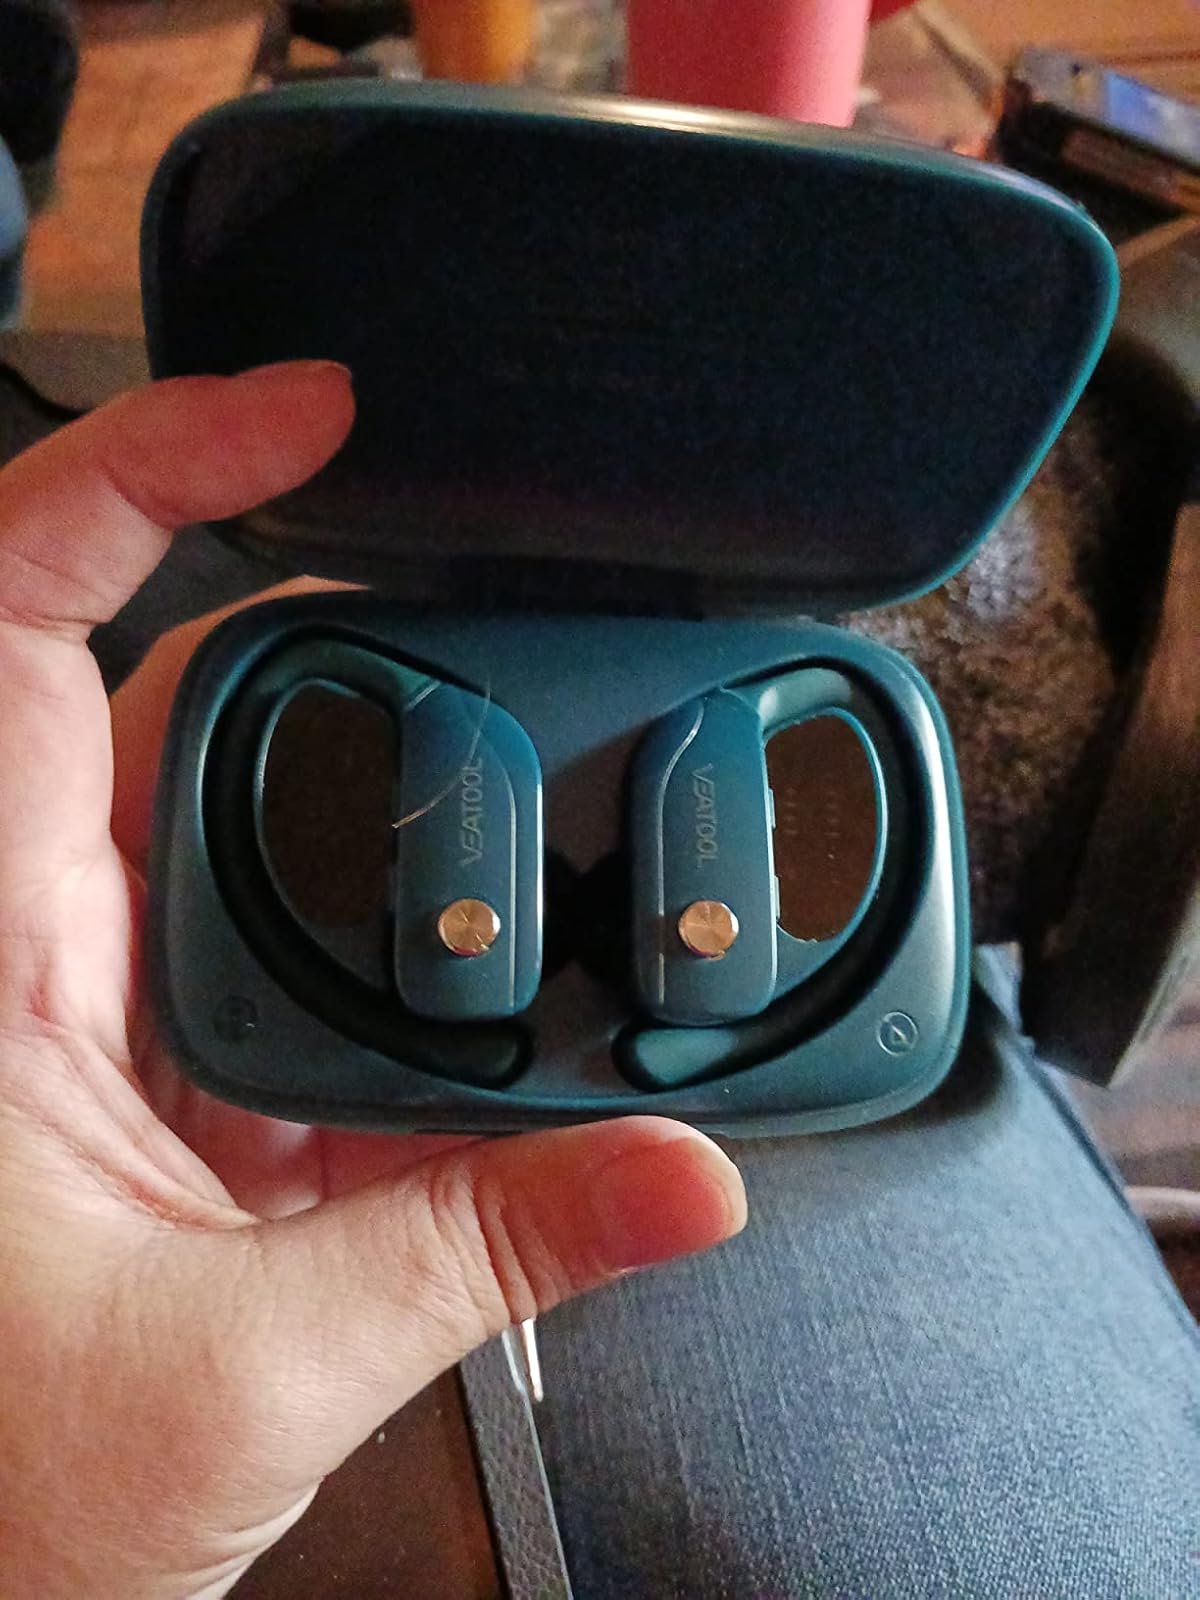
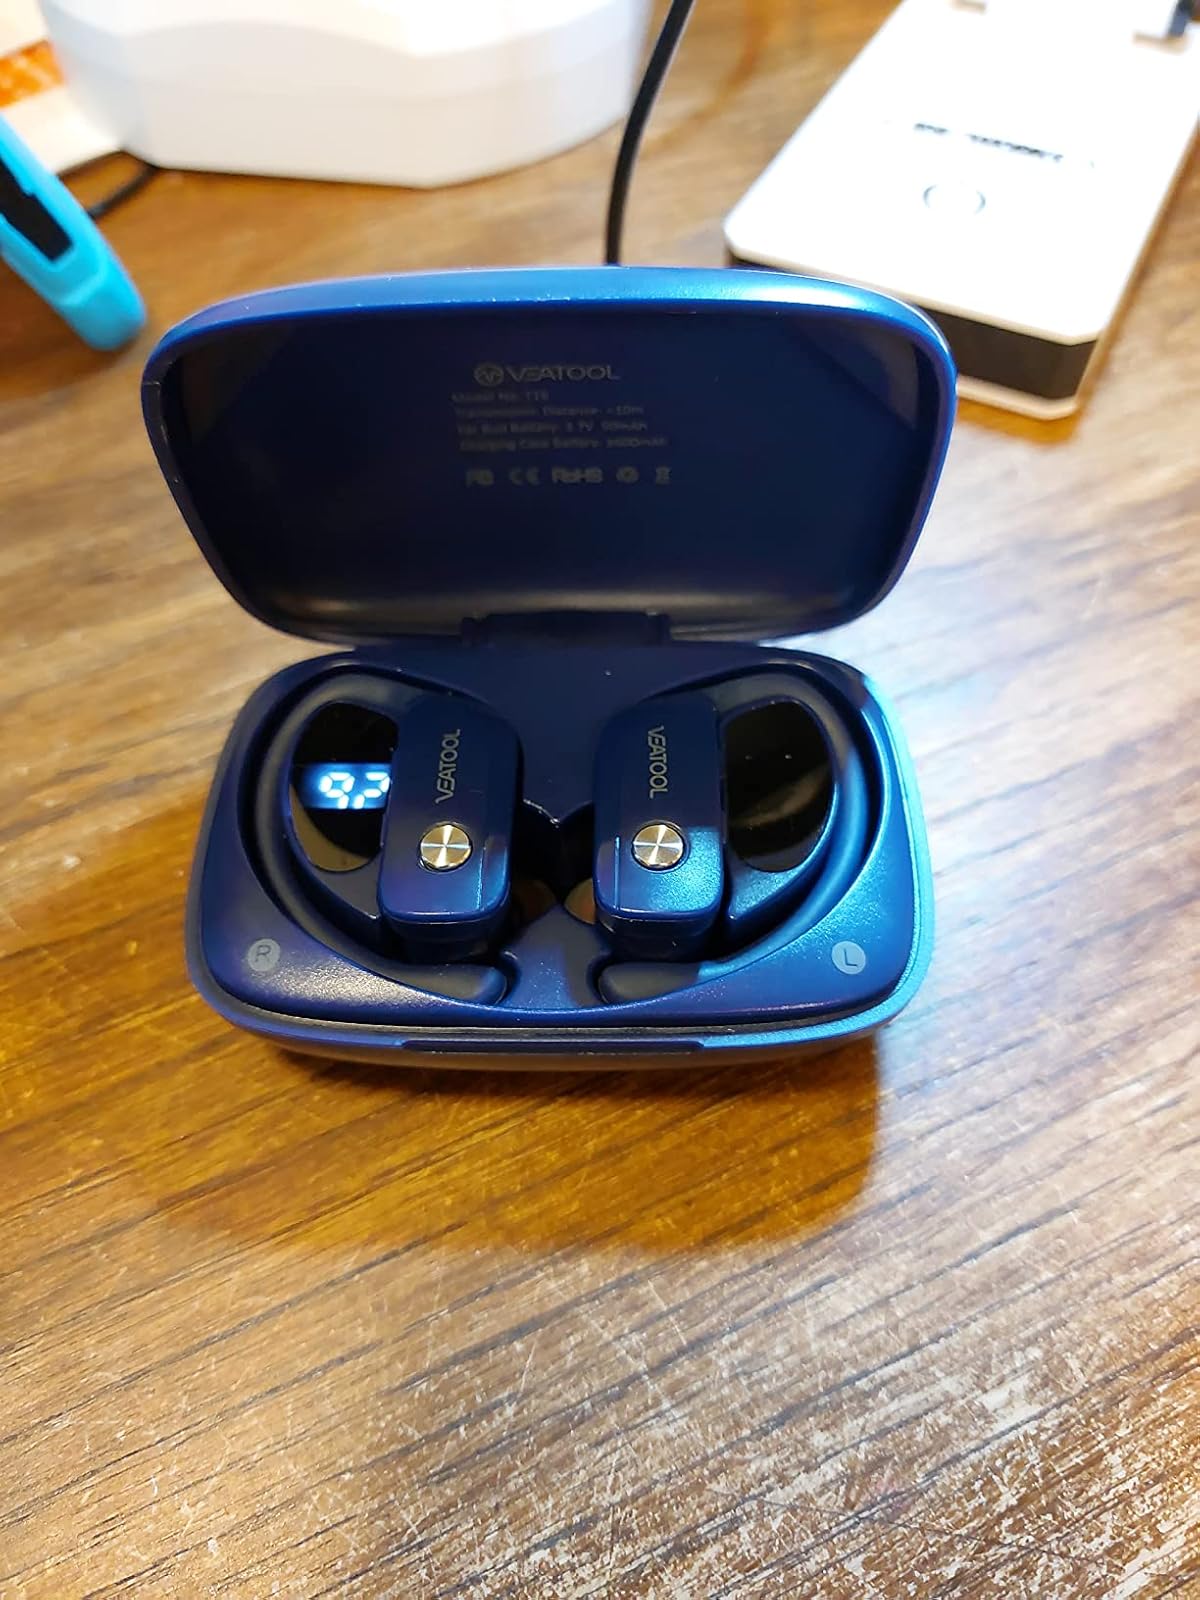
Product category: earbuds
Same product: no